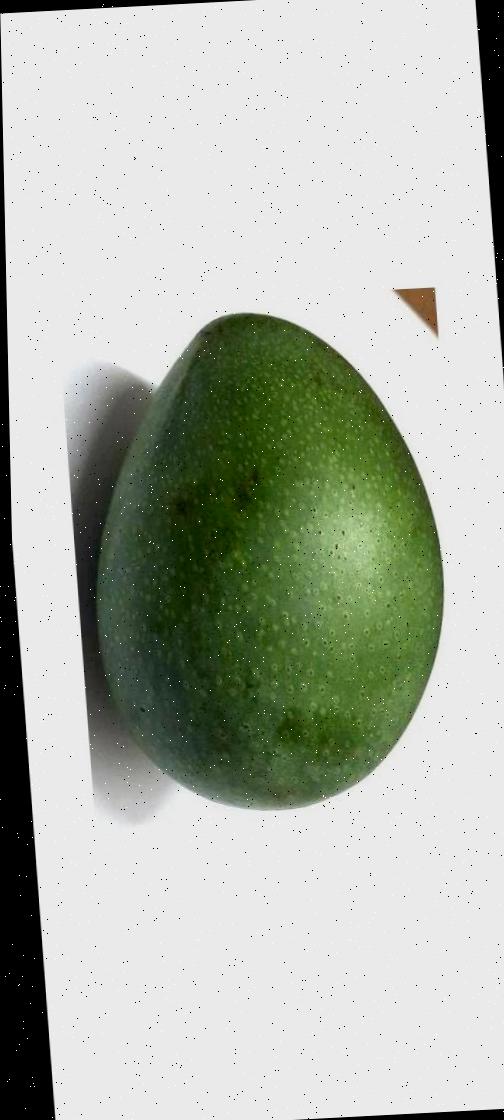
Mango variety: Ashshina Zhinuk